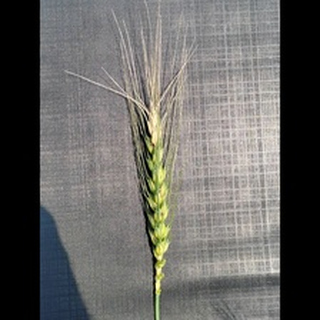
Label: wheat_blast